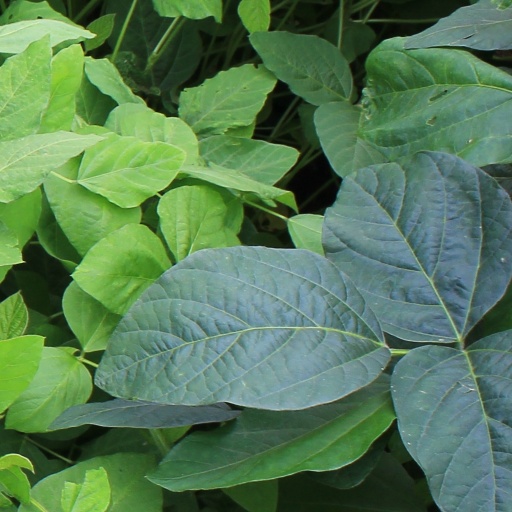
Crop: soybean